Maksimov House

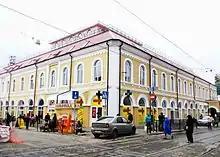

The Maksimov House is a building in Rostov-on-Don built in the middle of the 19th century in the neoclassical style. It is one of the oldest surviving stone buildings in the city. The first owner of the house was the merchant P. R. Maksimov. The Maksimov House has the status of an object of cultural heritage of regional significance.